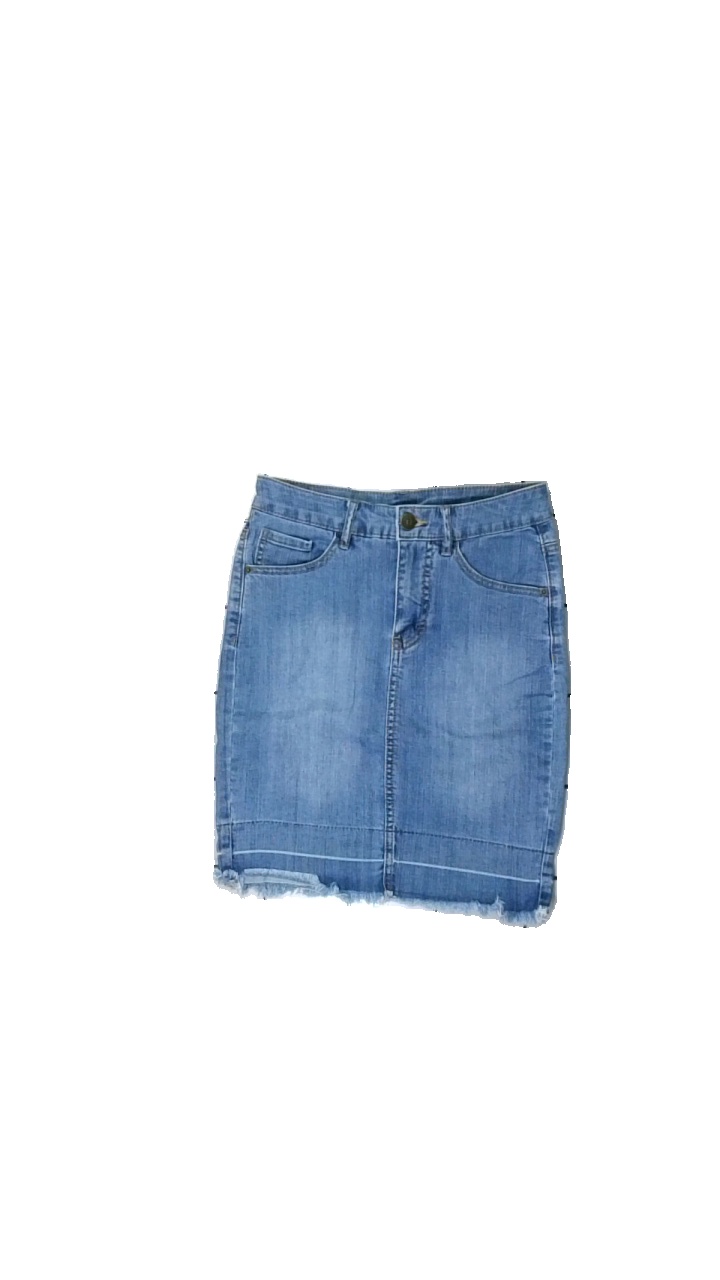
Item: Skirt (Ladies)
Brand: Kappahl
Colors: Blue
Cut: Regular
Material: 100% cotton
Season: All
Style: Denim
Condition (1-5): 3
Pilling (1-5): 4
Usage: Reuse
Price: <50